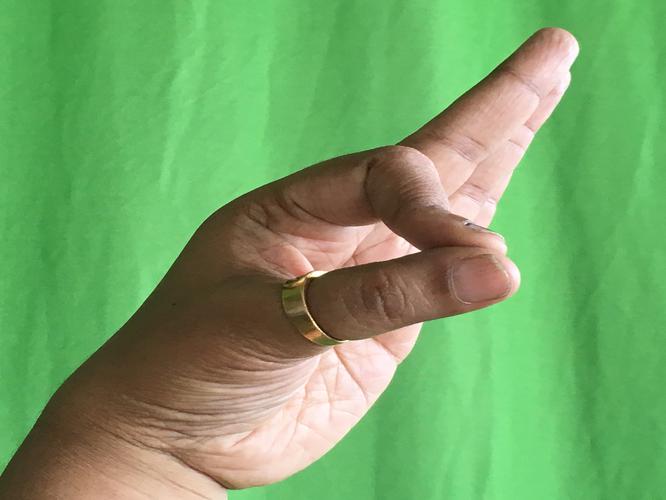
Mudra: Aralam
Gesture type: single_hand